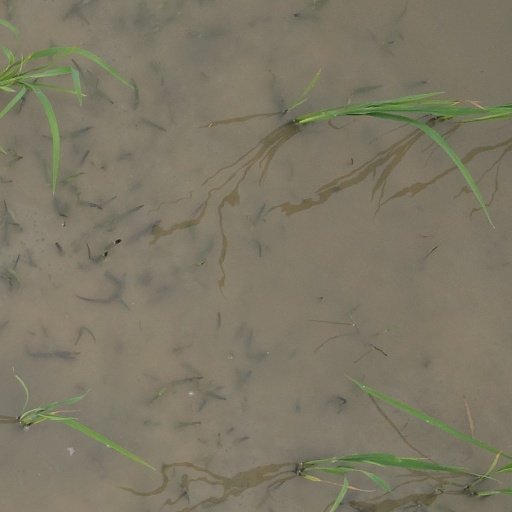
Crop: rice